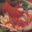
Label: lobster